Anglican Diocese of Riverina

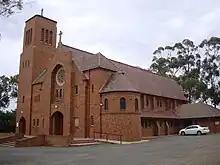
St Alban's Cathedral

St Alban's Cathedral in Griffith is the cathedral of the diocese. Initial ground work for the cathedral building begun as early as 1937, but substantive construction was not until 1954 and the foundation stone being laid in 1954. However, the building did not actually become the cathedral until 1984 as part of the diocese's centenary celebrations.